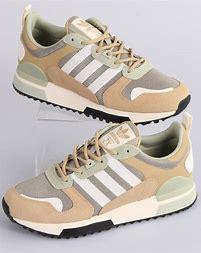
Brand: Adidas
Model: ZX 700 HD